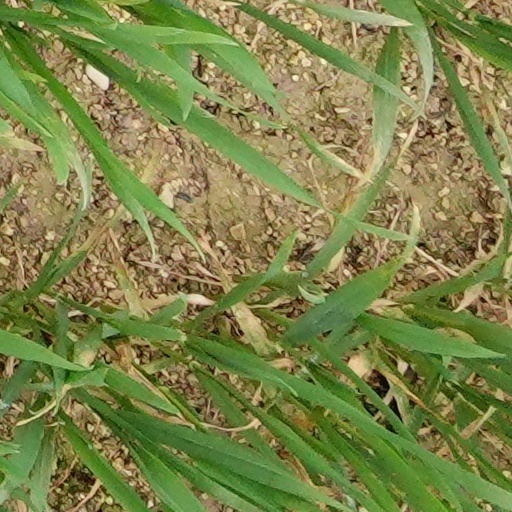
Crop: wheat